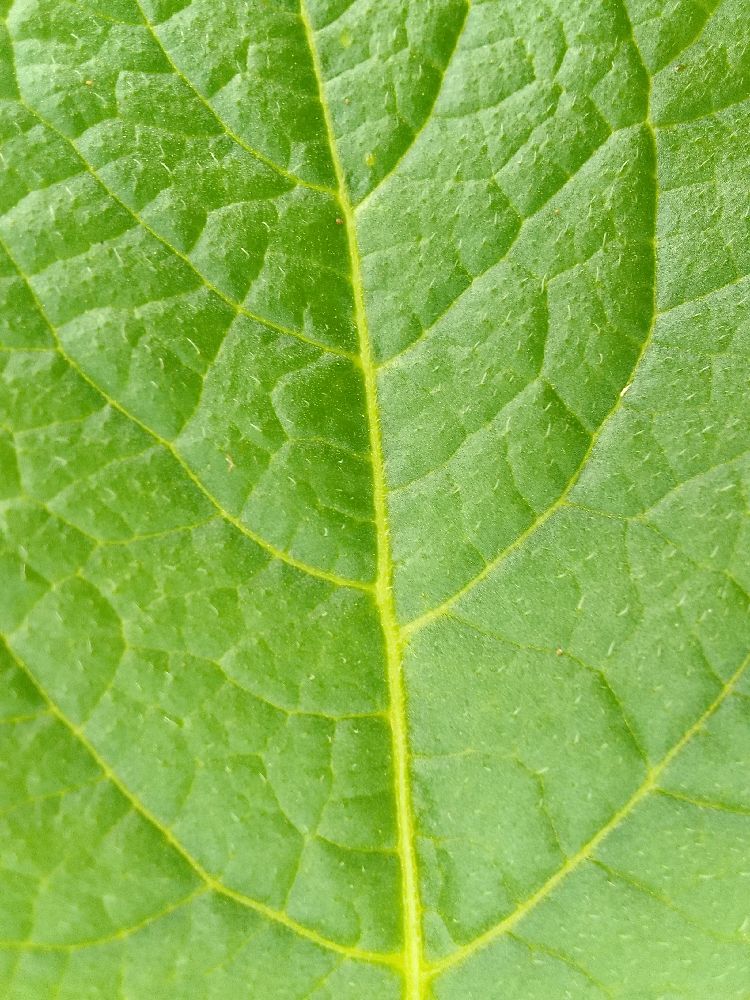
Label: Healthy